Vektor R4

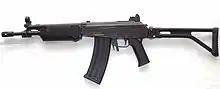
The LM5, a semi-automatic version of the R5 carbine

The R5, when compared to the larger R4, has a barrel that is shorter, together with a shorter gas system and handguard. It also lacks a bipod, and the flash hider does not support rifle grenades.